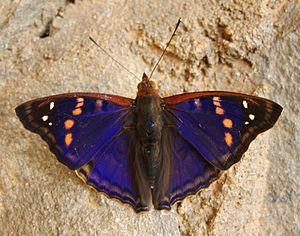
Le genre Doxocopa regroupe des lépidoptères appartenant à la famille des Nymphalidae et à la sous-famille des Apaturinae.
Les Apaturinae sont une sous-famille de lépidoptères de la famille des Nymphalidae.
Doxocopa agathina est un lépidoptère appartenant à la famille des Nymphalidae, à la sous-famille des Apaturinae et au genre Doxocopa.